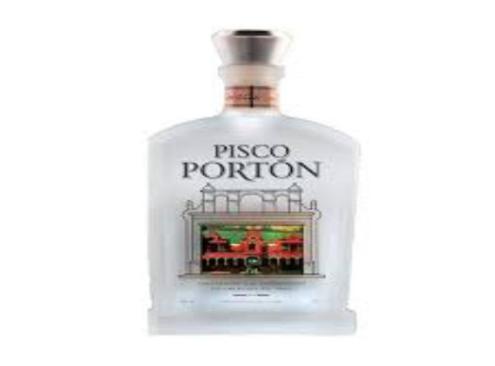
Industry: Food